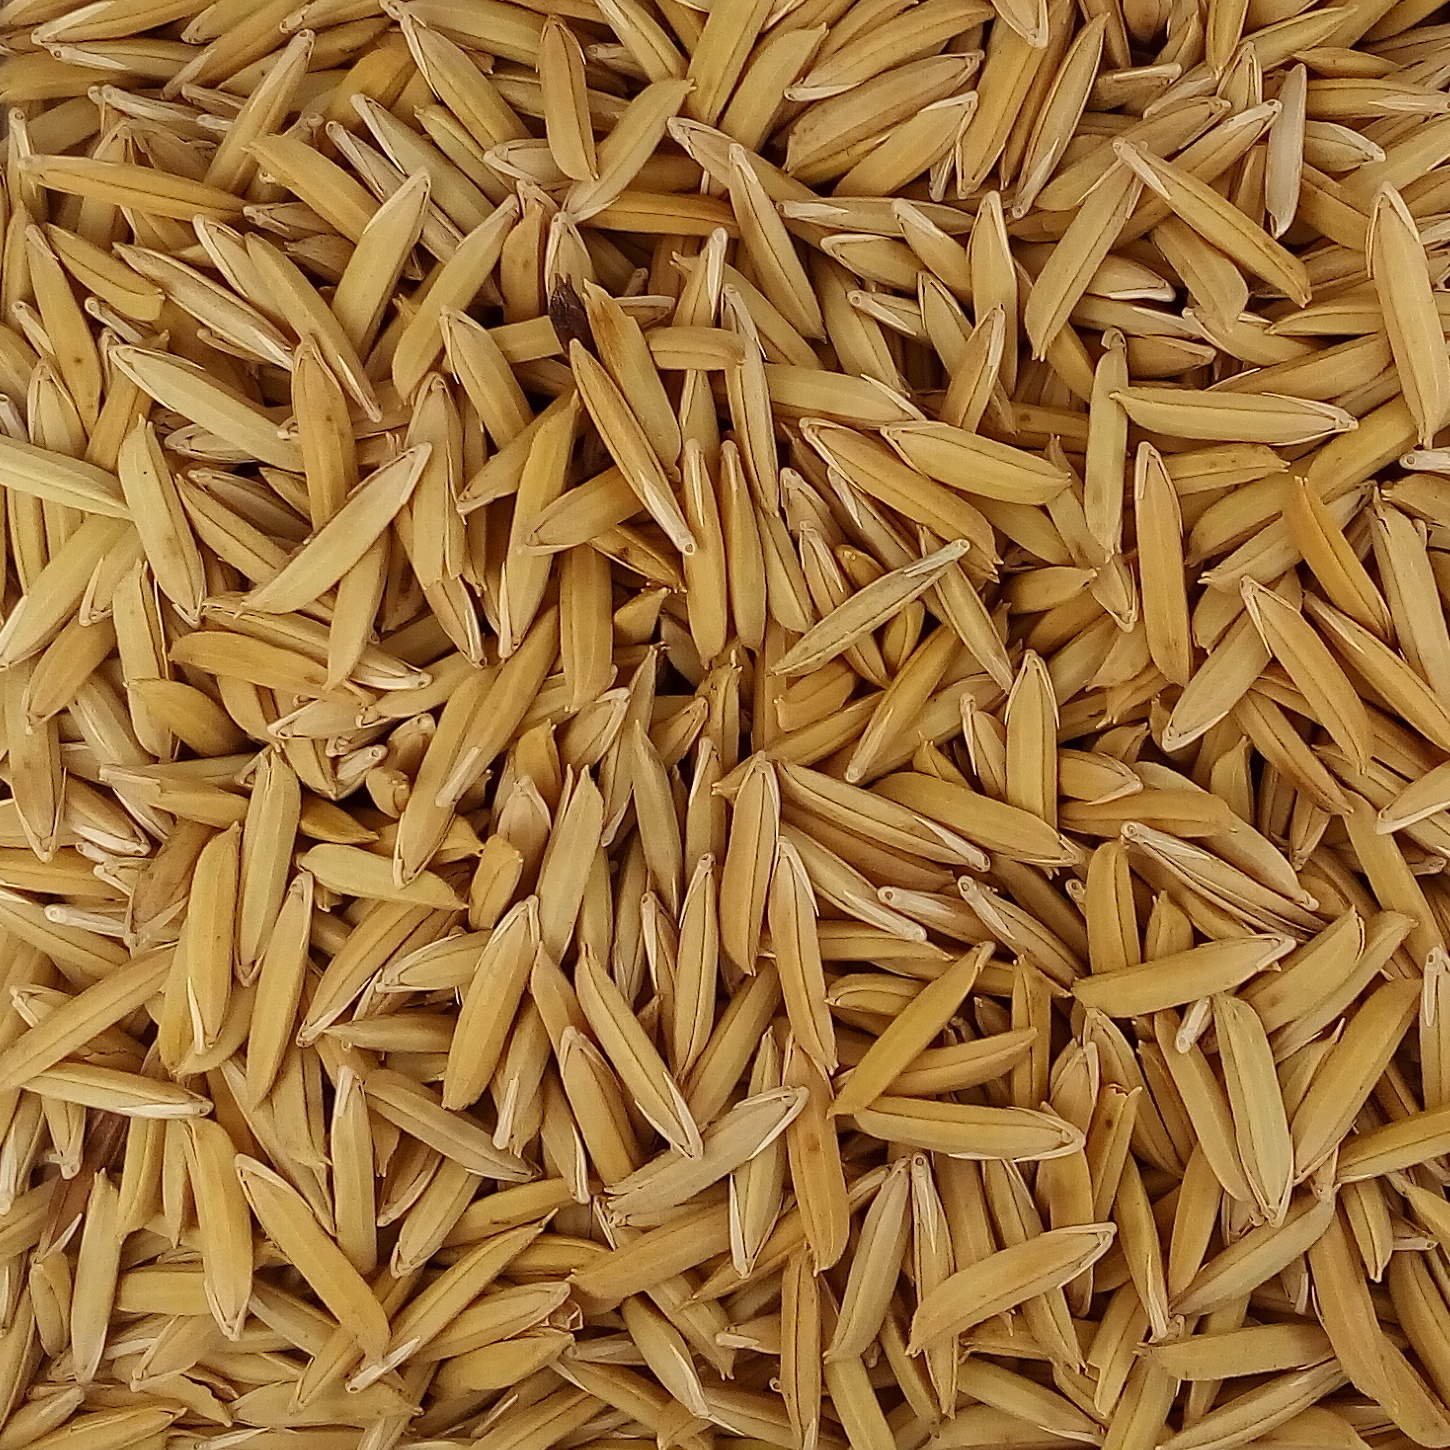
Rice seed variety: 1718